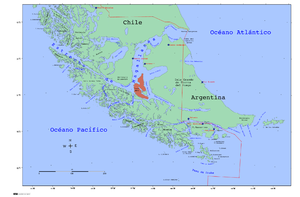
L'île Dawson est une île dans le détroit de Magellan située dans l'archipel de la Terre de Feu, au sud Chili. Administrativement, l'île fait partie de la province de Magallanes, dans la XIIᵉ région de Magallanes et de l'Antarctique chilien.